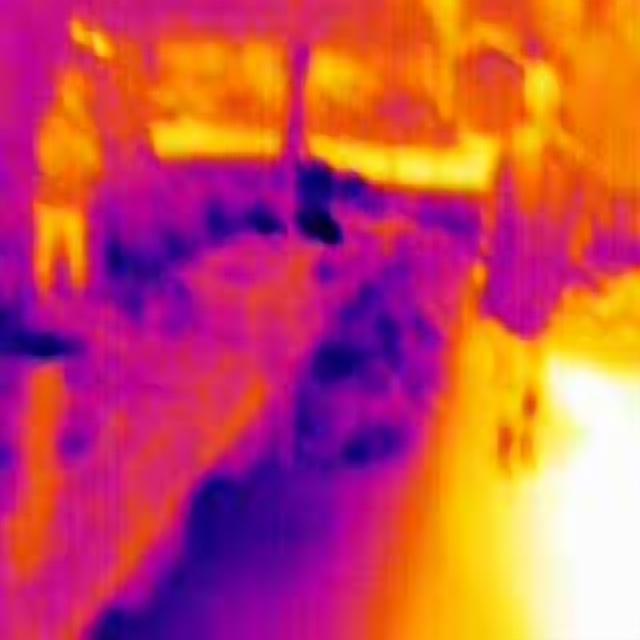
Detected objects:
label: person
label: person